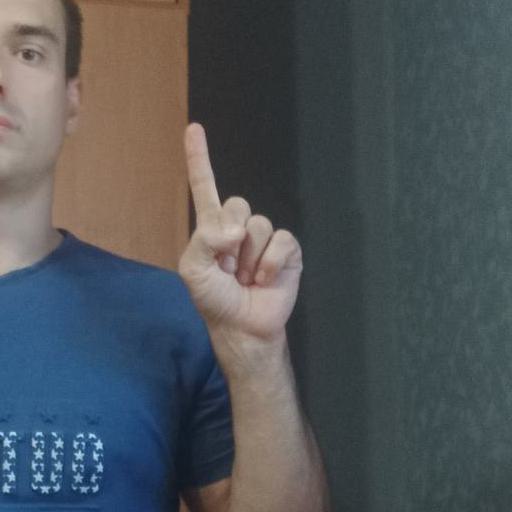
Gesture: one